Buff (colour)

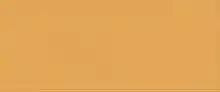
Buff after A. Maerz

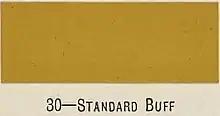
Standard buff after A. S. Jennings.

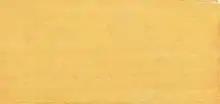
Buff after R. Ridgway.

The first recorded use of the word "buff" to describe a colour was in "The London Gazette" of 1686, describing a uniform to be "...a Red Coat with a Buff-colour'd lining". It referred to the colour of undyed buffalo leather, such as soldiers wore as some protection: an eyewitness to the death in the Battle of Edgehill (1642) of Sir Edmund Verney noted "he would neither put on arms [armour] or buff coat the day of the battle". Such buff leather was suitable for "buffing" or serving as a "buffer" between polished objects. It is not clear which bovine ""buffalo"" referred to, but it may not have been any of the animals called "buffalo" today.